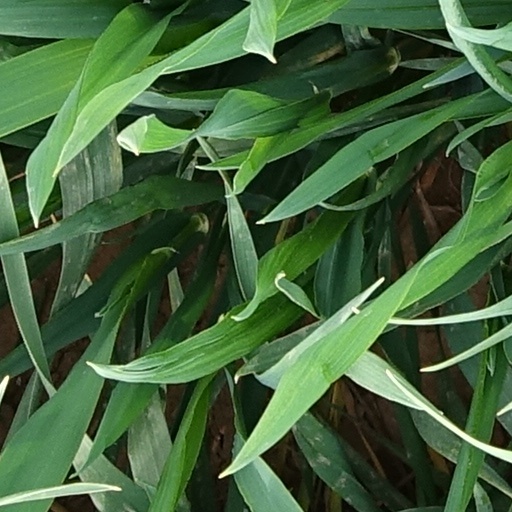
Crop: wheat